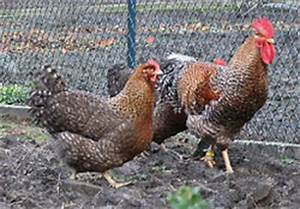
Label: gallina